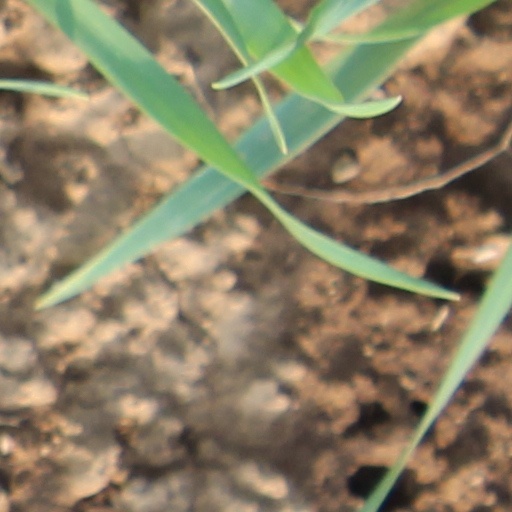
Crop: wheat